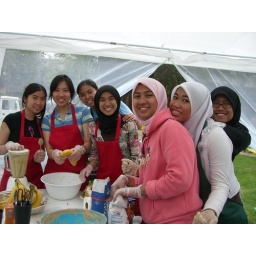
All of us became monkey for the day. I had never peeled so many banana in my life time.